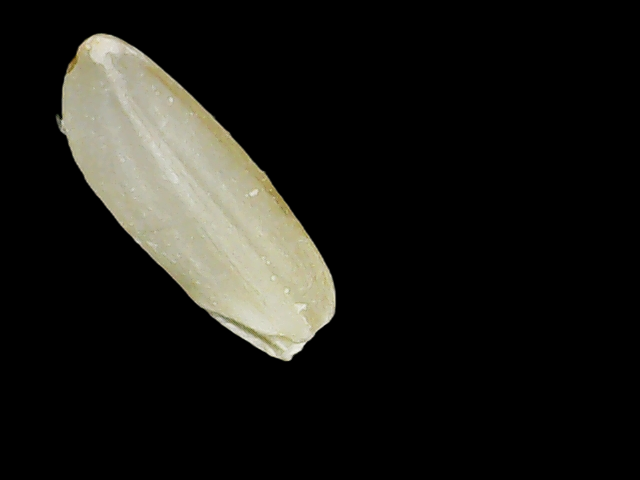
Rice variety: Binadhan12